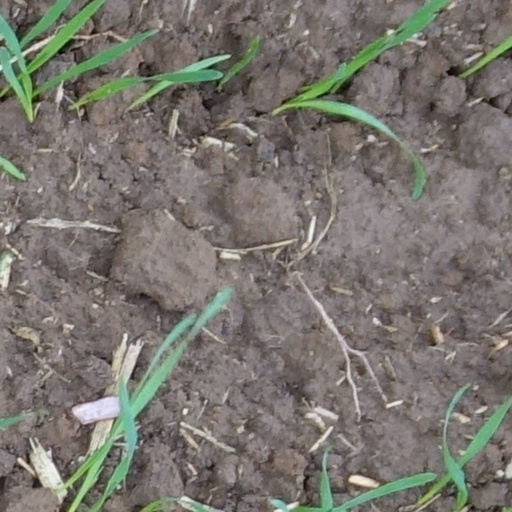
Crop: wheat